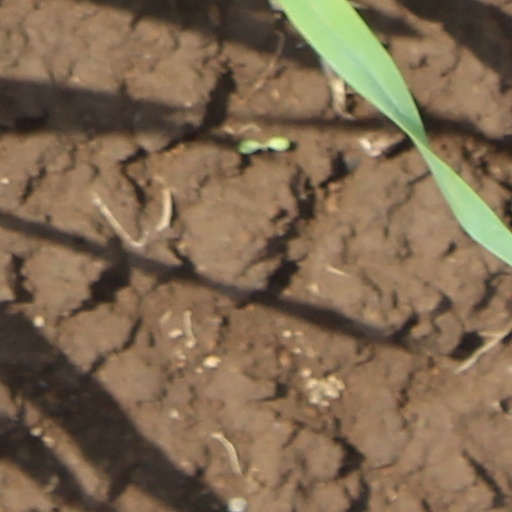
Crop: wheat